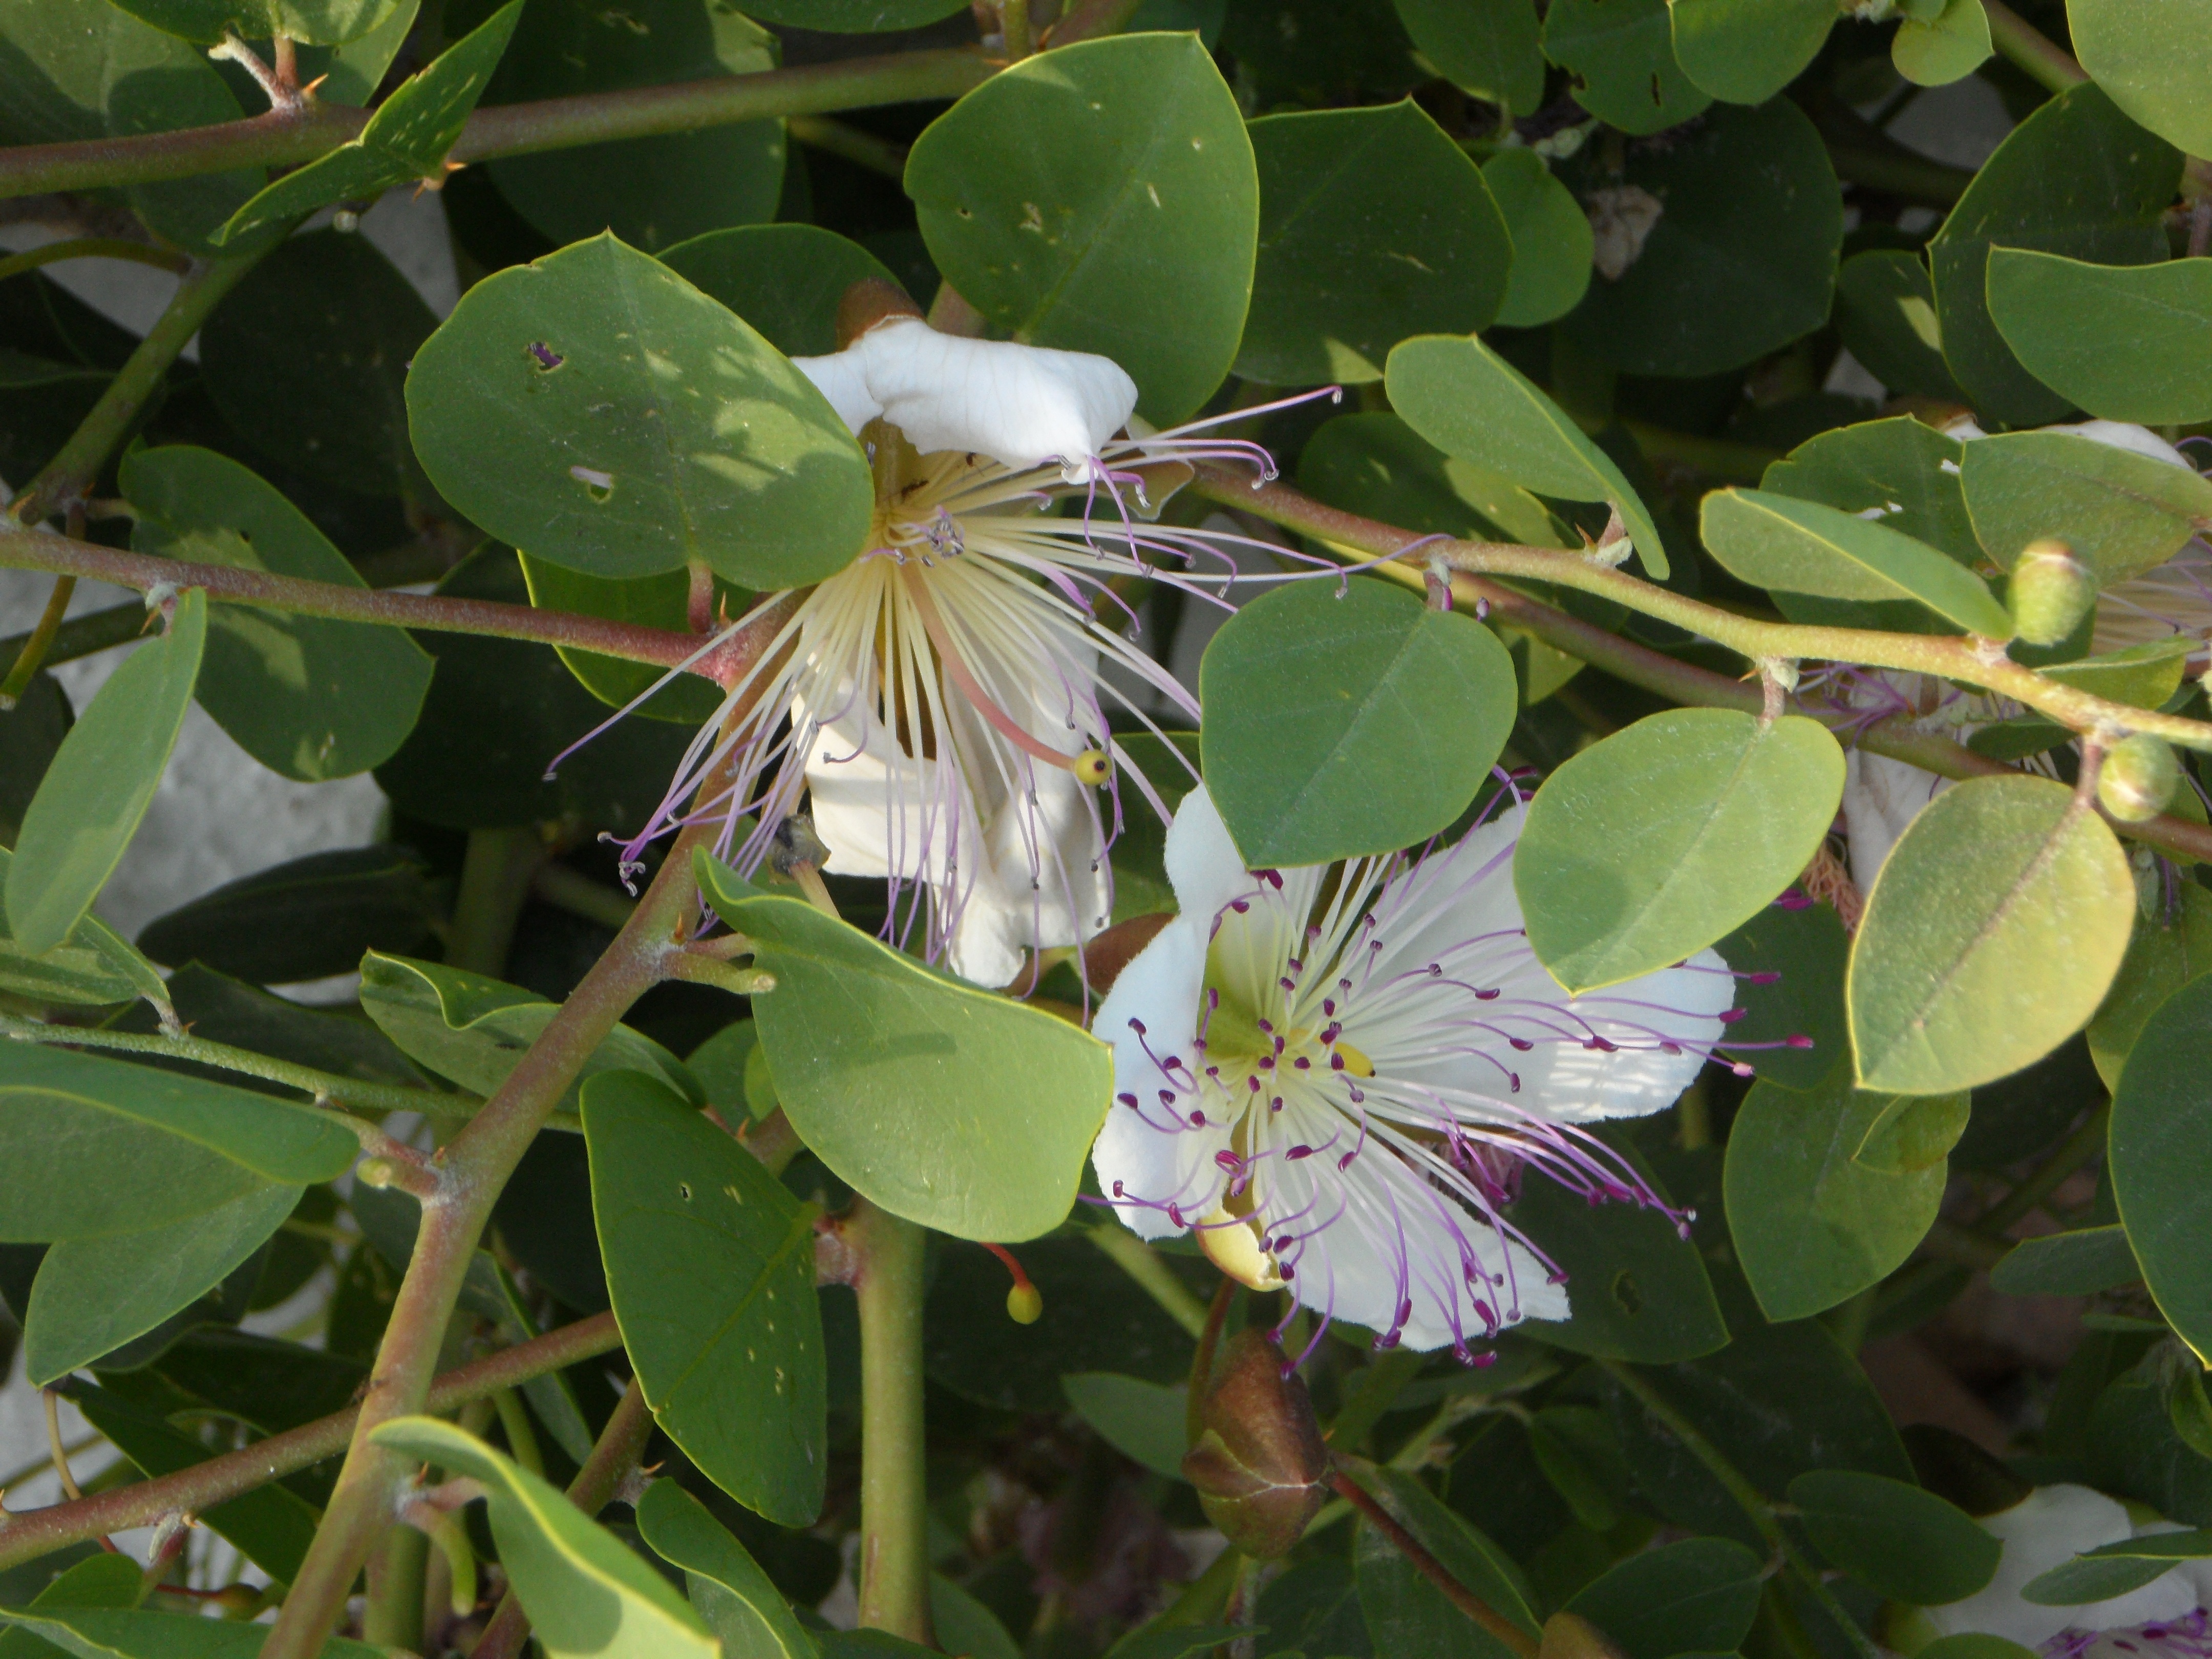
blossom, plant, leaf, flower, bloom, bush, green, mediterranean, insect, botany, flora, fauna, wildflower, shrub, capture, flowering plant, capture plant, woody plant, land plant, kapernbluete